François Benjamin Courvoisier

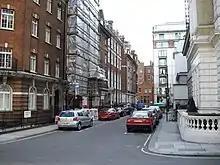
Location of the crime: Norfolk Street, now Dunraven Street, Mayfair.

In conversation with Lady Julia Lockwood, Lord William mentioned that his valet, Ellis, was leaving his employ. Lockwood recommended Courvoisier and, upon inquiry to Fector, was assured Courvoisier was of the 'highest character... conduct and competency to fill the situation'. He was employed on terms of £45 per annum, to be reviewed after six months upon which, if he had proved suitable, would be raised to £50.